List of countries by population in 1939

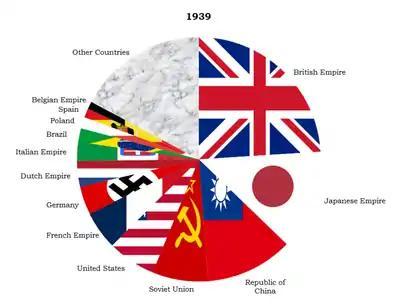
Population distribution by country in 1939

This is a list of countries by population in 1939 (including any dependent, occupied or colonized territories for empires), providing an approximate overview of the world population before World War II.